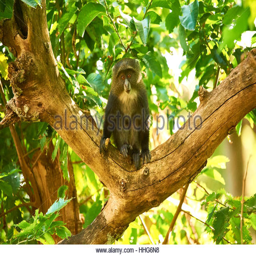
a juvenile monkey sitting on branch